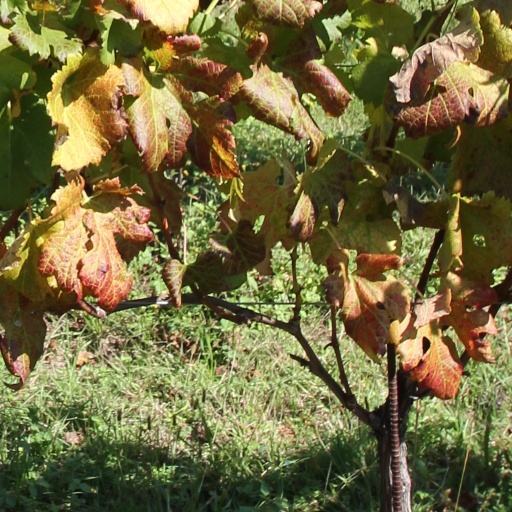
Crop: grape